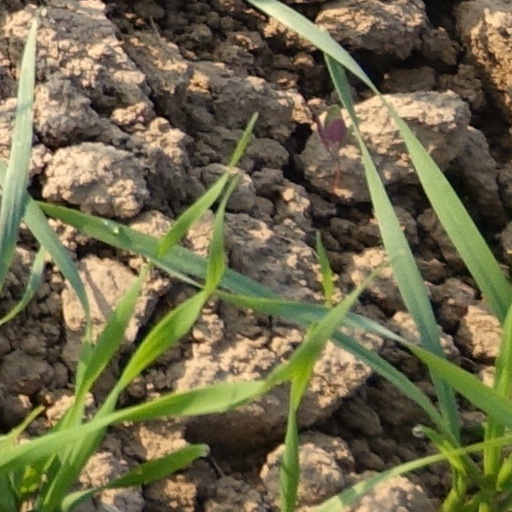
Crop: wheat